Sky position (RA, Dec in degrees): 227.639, 4.833
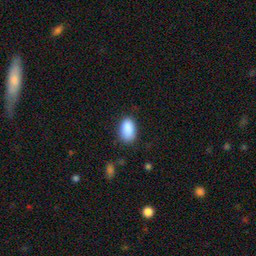
Galaxy morphology: In-between Round Smooth Galaxies